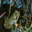
Label: frog